Answer in natural language. How many Televisions are visible in the scene? Choose between the following options: 2, 4, 3, 0 or 1
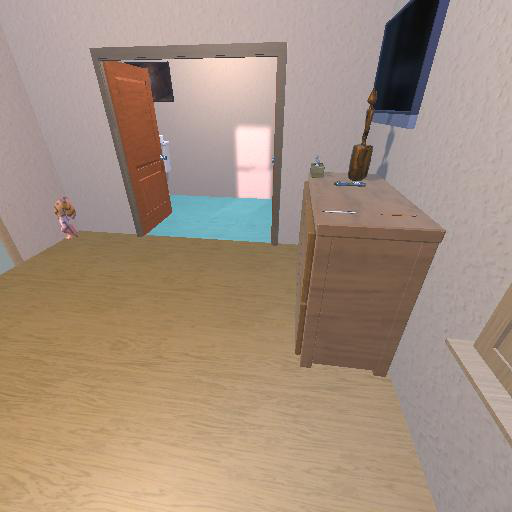
<answer>1</answer>